Elelwani

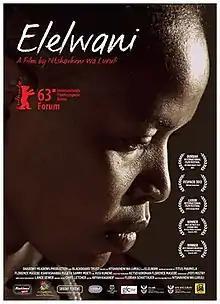
Film poster

Elelwani is a 2012 South African drama film directed by Ntshavheni wa Luruli. It won awards for Achievement in Production Design and Best Actress in a Leading Role for Masebe at the 9th Africa Movie Academy Awards. It was selected as the South African entry for the Best Foreign Language Film at the 87th Academy Awards, but was not nominated.